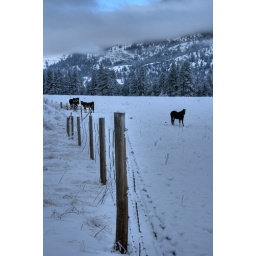
Top of round house hill was out of the fog. Horses hanging out near the fence.